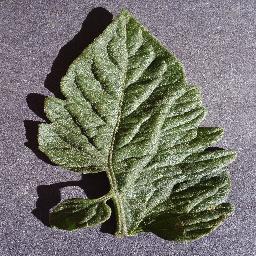
Label: Tomato___healthy